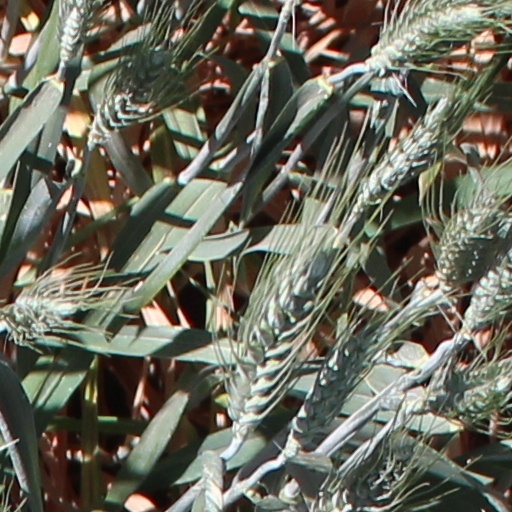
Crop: wheat